1910 Portland Beavers season

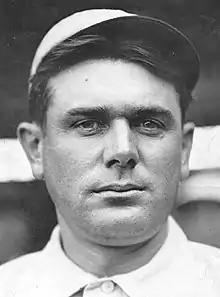
Art Kruger

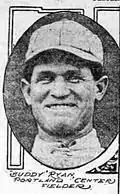
Buddy Ryan

Center fielder Buddy Ryan, a Denver native, anchored the outfield. Appearing in 206 games, he compiled a .242 batting average and led the team with 190 hits and 13 home runs.